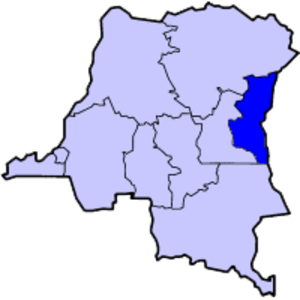
La bataille de Goma est livrée en 2008 aux environs de la ville de Goma en république démocratique du Congo entre les Forces armées de la république démocratique du Congo, aidées par les forces de Nations unies, et les rebelles Batutsi du général Laurent Nkunda.
La guerre du Kivu est un conflit armé opposant les forces armées de la république démocratique du Congo au Congrès national pour la défense du peuple de Laurent Nkunda et à de nombreux autres groupes armés dans l'ancienne province du Kivu, notamment dans les provinces actuelles du Nord-Kivu et du Sud-Kivu.
Le Kivu est une région et une ancienne province de l'Est de la République démocratique du Congo. Cette région fut connue au XIXᵉ siècle sous le nom de Maniema ou Manyema.